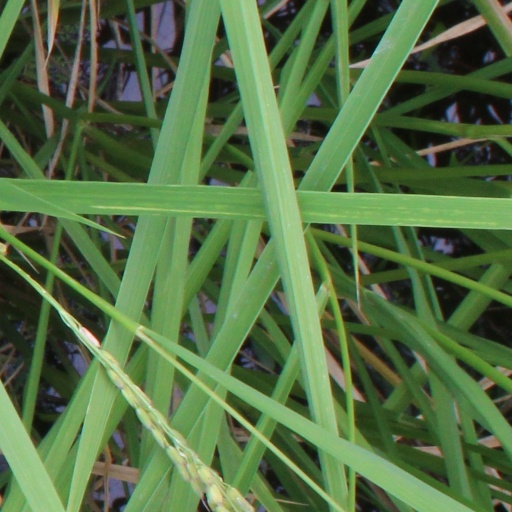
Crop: rice